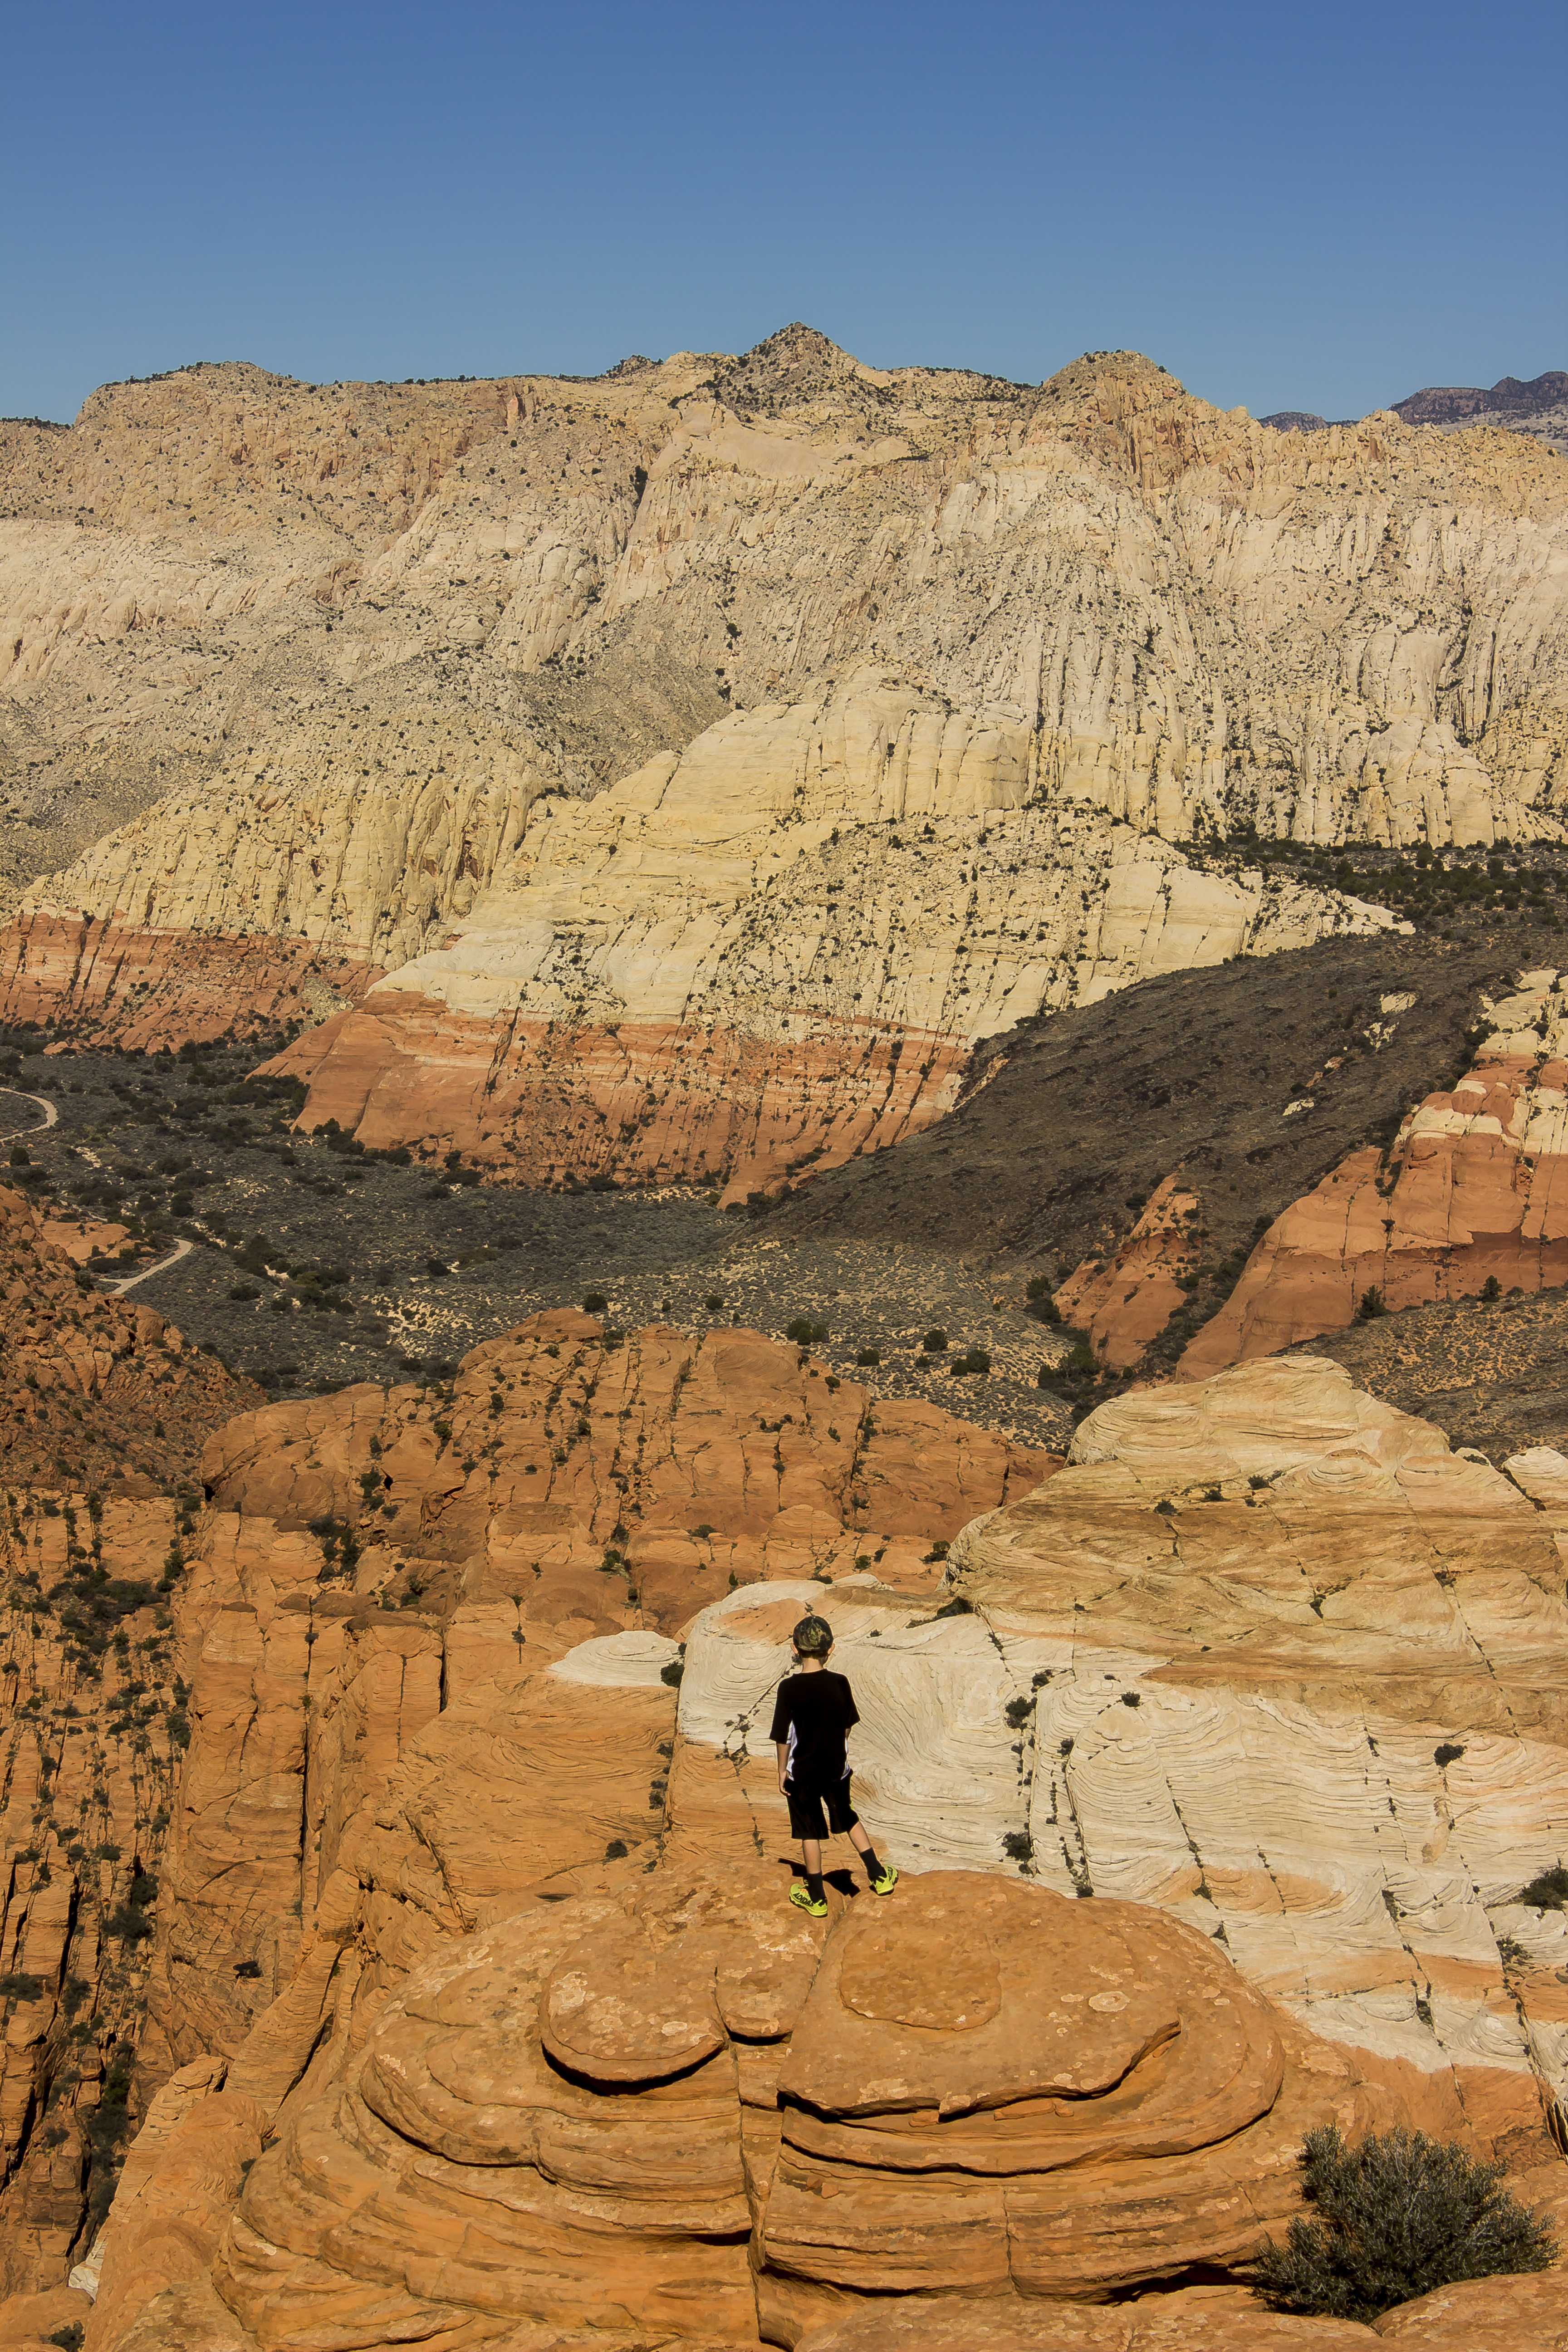
landscape, nature, rock, wilderness, desert, sandstone, valley, travel, formation, cliff, arch, scenic, natural, park, scenery, usa, soil, canyon, terrain, outdoors, geology, utah, badlands, plateau, southwest, wadi, butte, landform, st george, ancient history, snow canyon state park, southwest utah, natural environment, geographical feature, aeolian landform